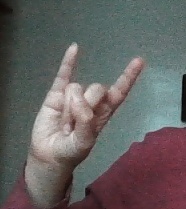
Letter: la